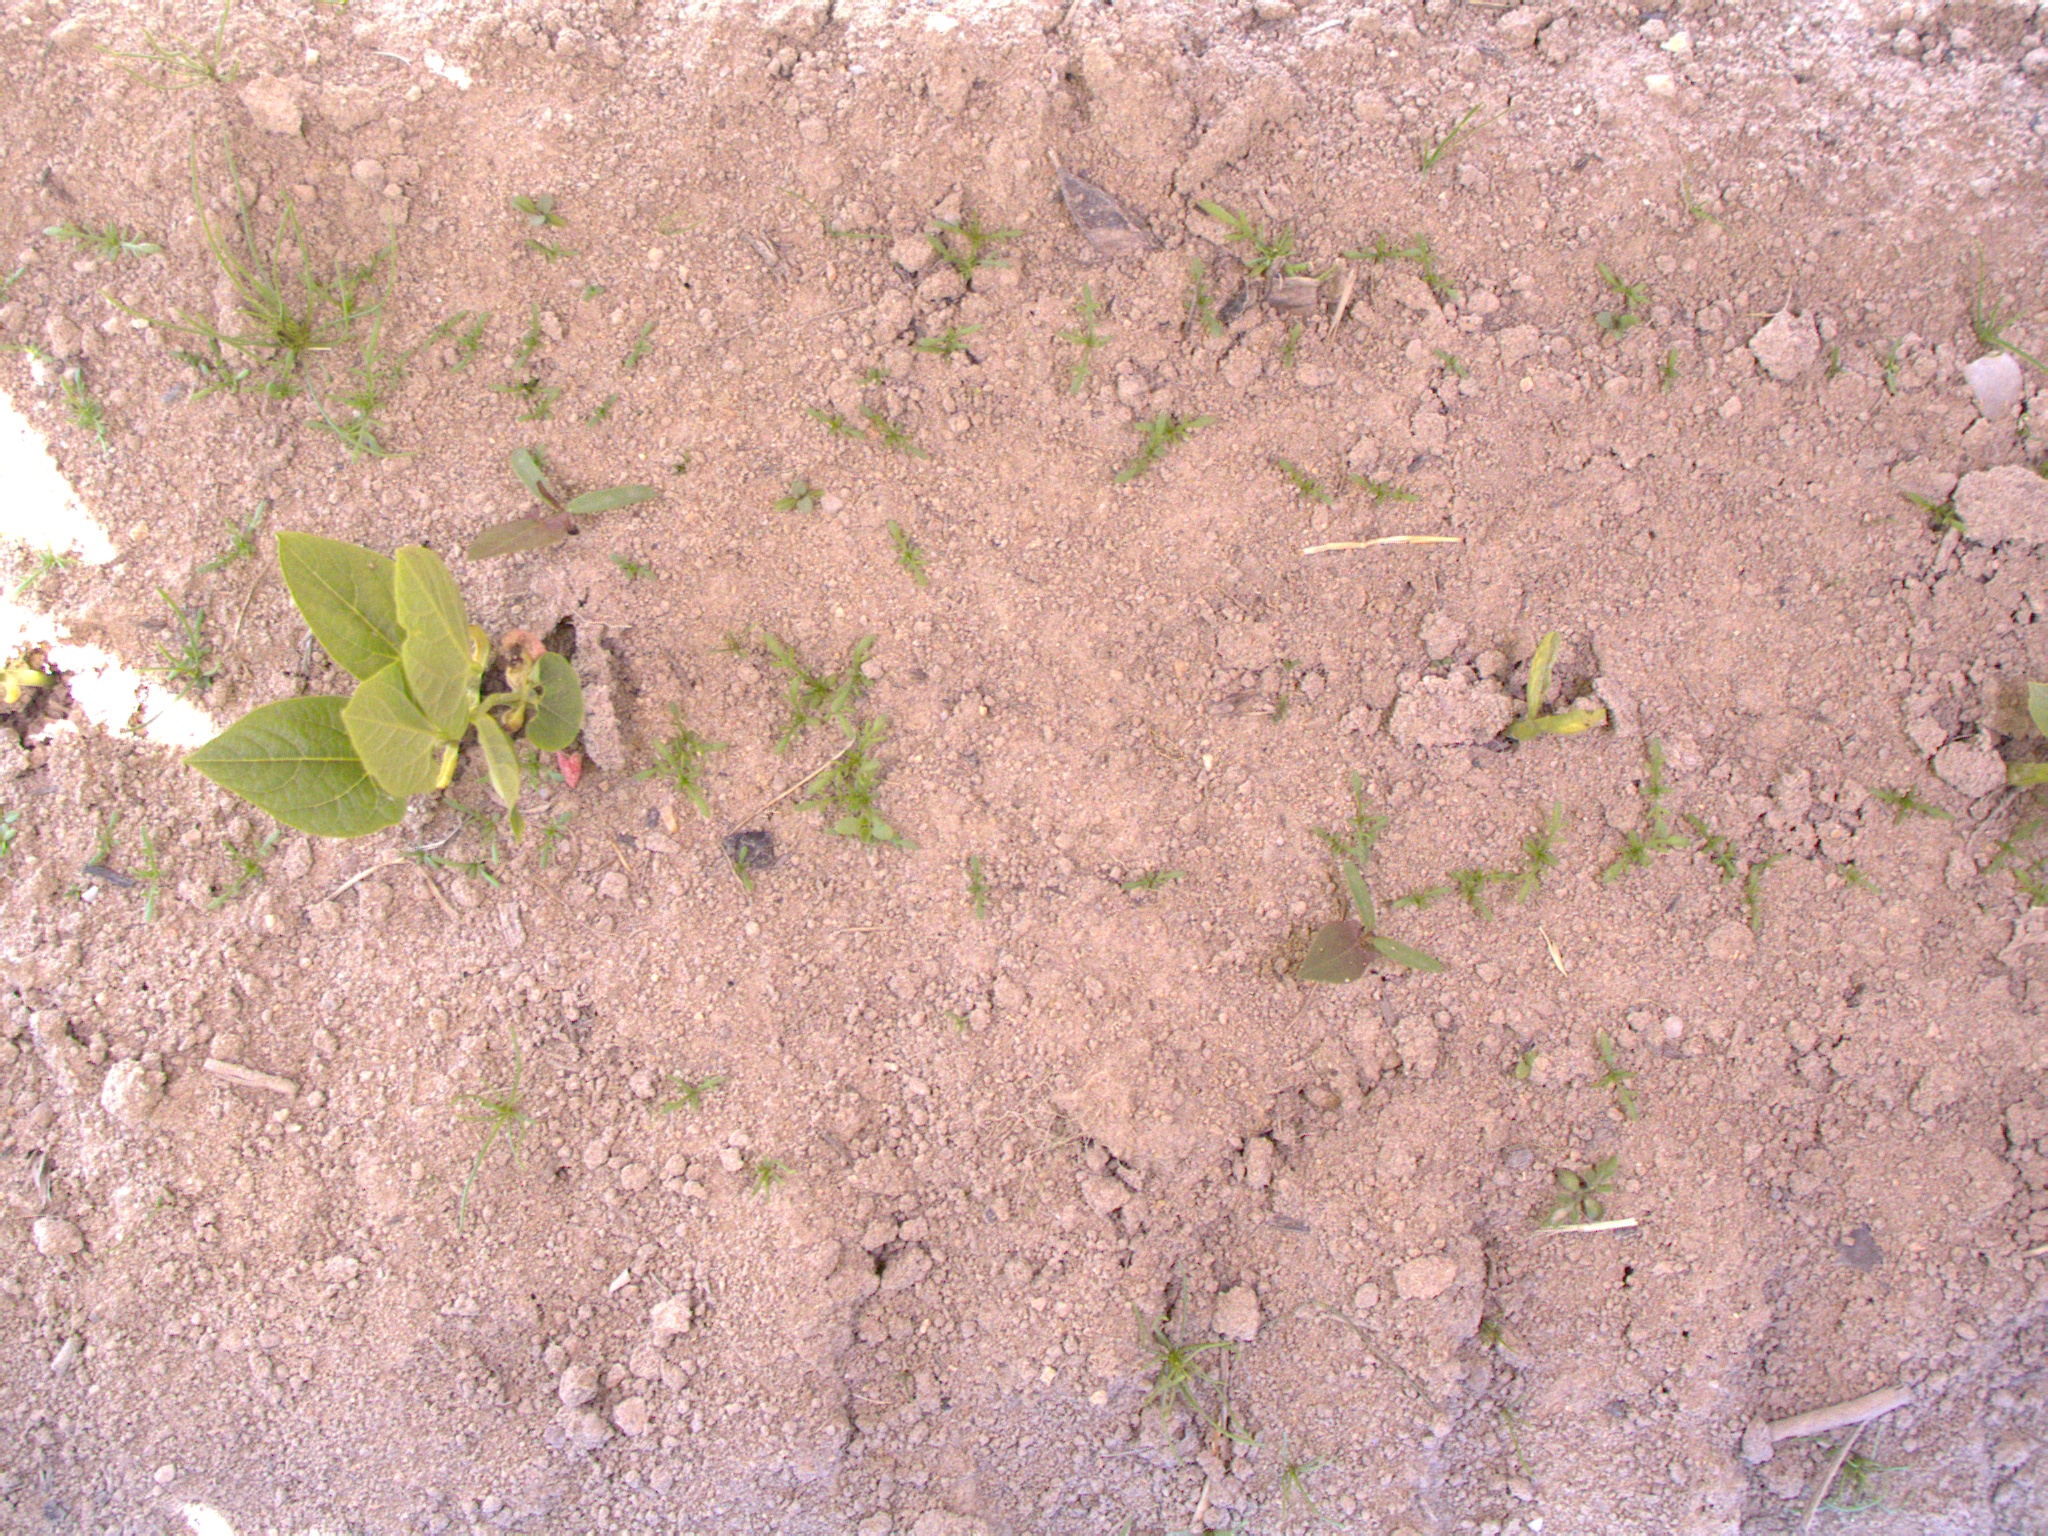
Crop: bean
Objects: bean, bean, bean, stem_bean, stem_bean, stem_bean, stem_bean